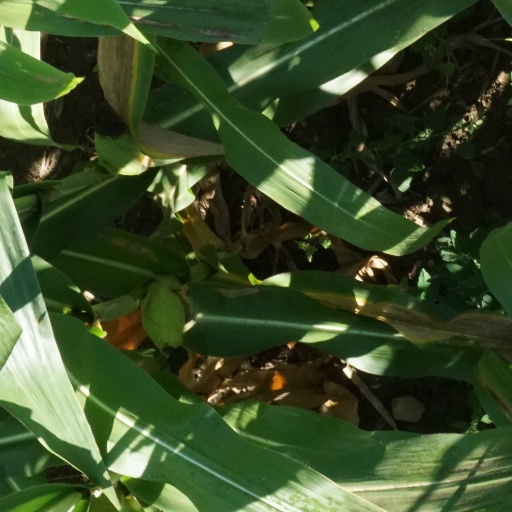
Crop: maize; corn